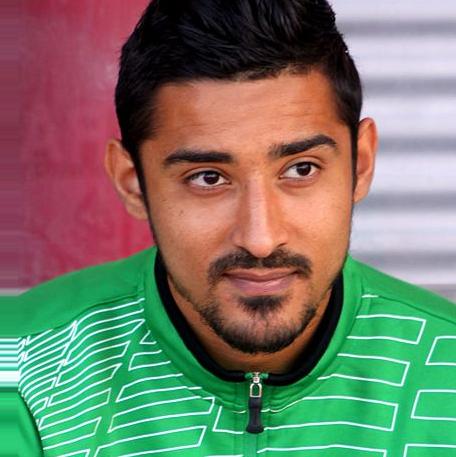
Age: 26